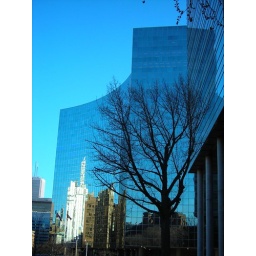
building against the sky